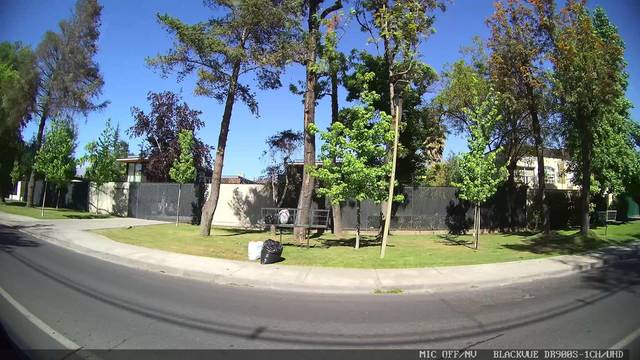
Region: Chile
Coordinates: -33.397, -70.531